The Collaboration: Hollywood's Pact with Hitler

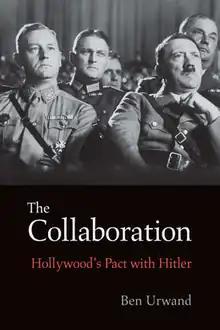
First edition cover

The Collaboration: Hollywood's Pact with Hitler is a 2013 non-fiction book by Ben Urwand. It was published on September 9, 2013, by Belknap Press, an imprint of Harvard University Press. It is about cooperation between 1930s U.S. filmmakers and Nazi Germany.